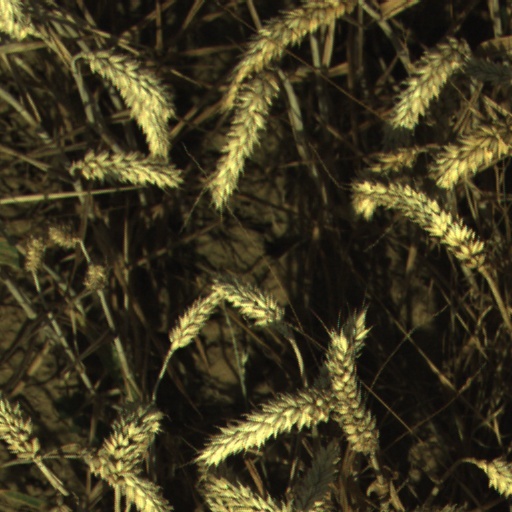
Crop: wheat